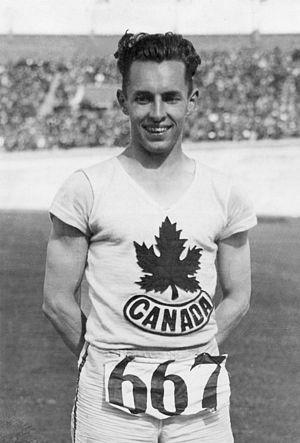
Les records du monde du 100 mètres sont actuellement détenus par le Jamaïcain Usain Bolt avec le temps de 9 s 58, établi le 16 août 2009 en finale des championnats du monde, à Berlin en Allemagne, et par l'Américaine Florence Griffith-Joyner, créditée de 10 s 49 le 16 juillet 1988 lors des quarts de finale des sélections olympiques américaines d'Indianapolis, aux États-Unis.
Percy Alfred Williams est un athlète canadien médaillé d'or des 100 et 200 mètres aux Jeux olympiques d'été de 1928.